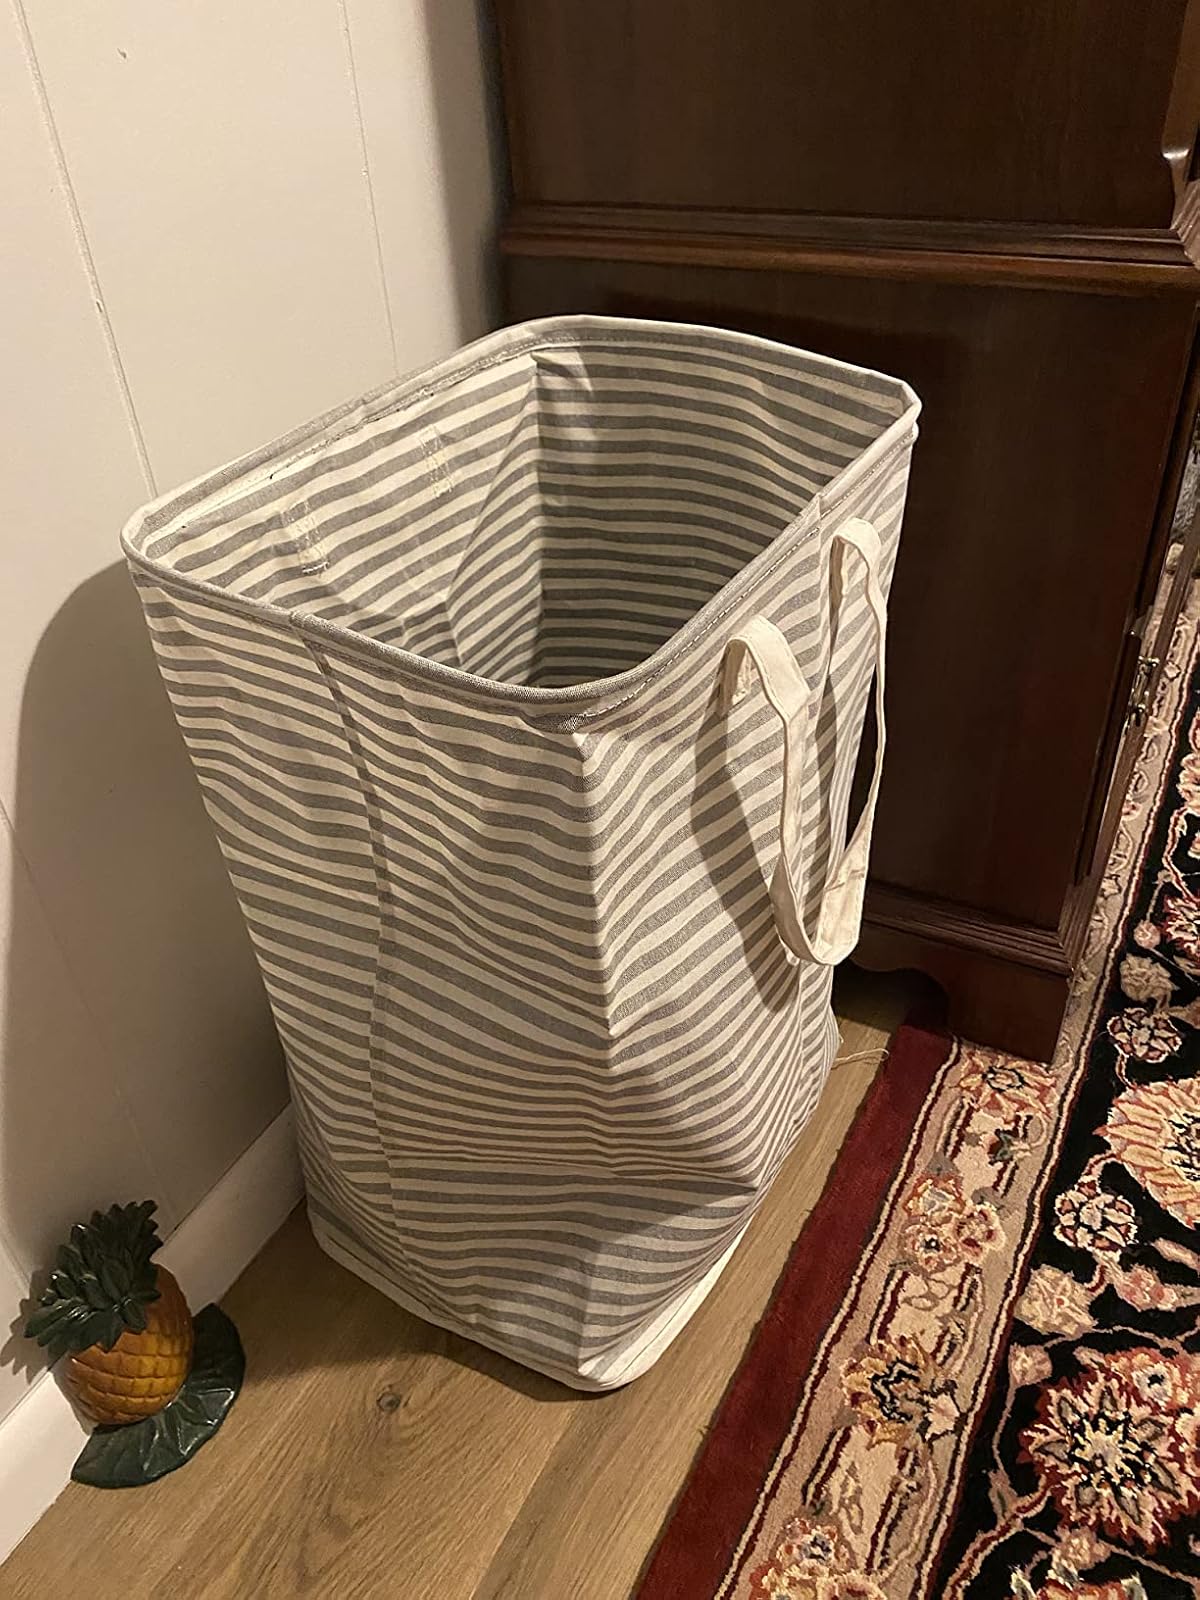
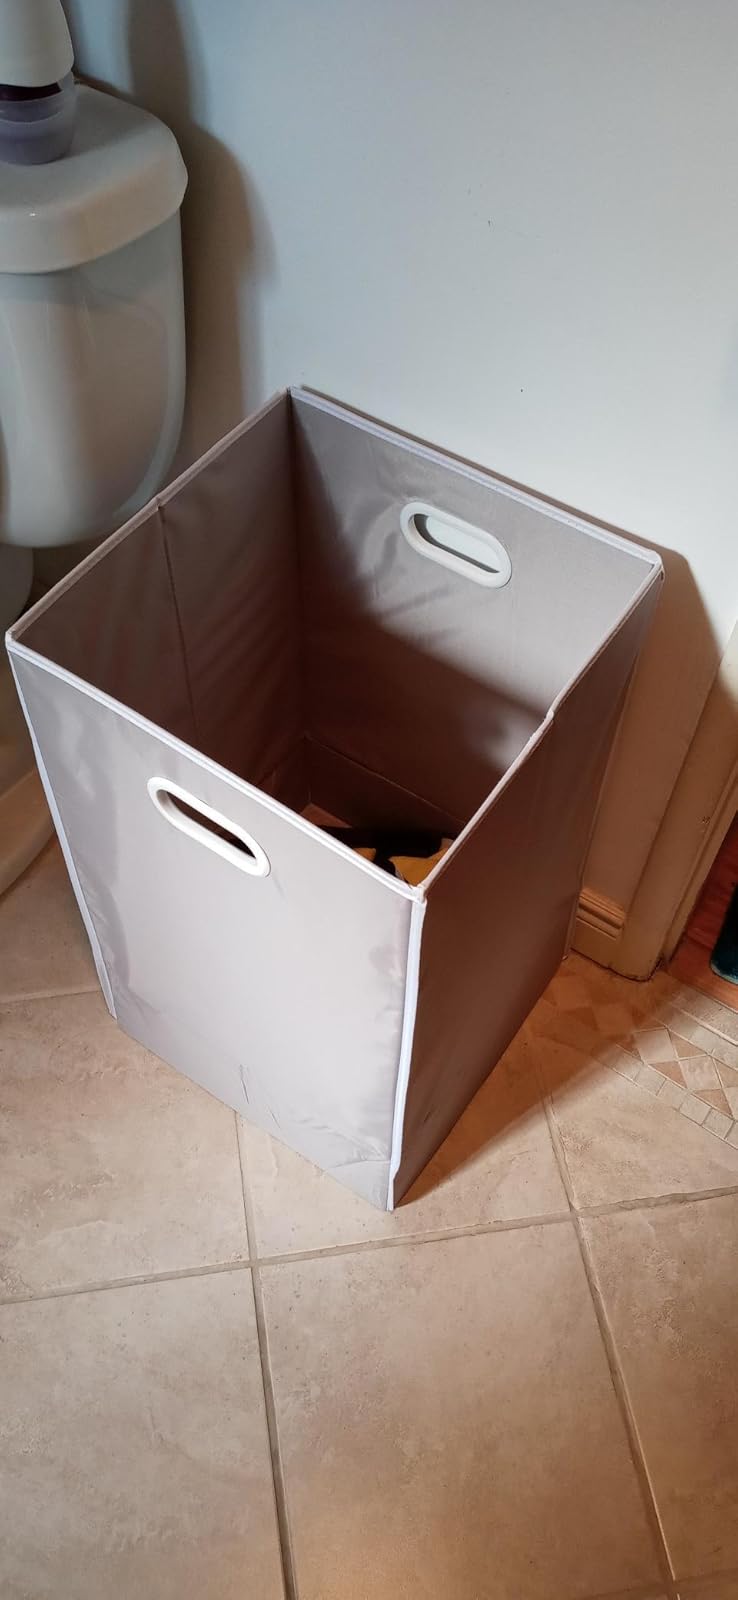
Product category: items_hamper
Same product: no